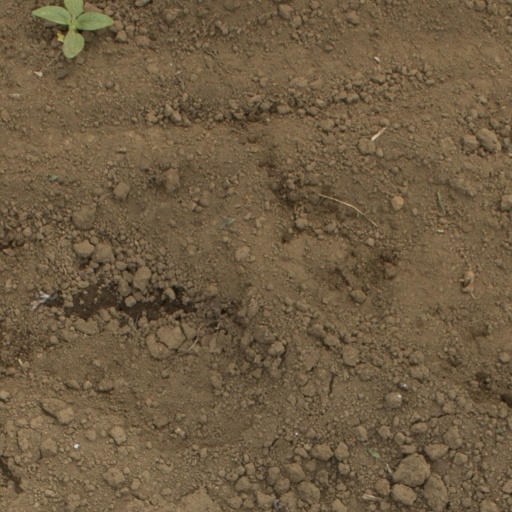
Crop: Jerusalem artichoke